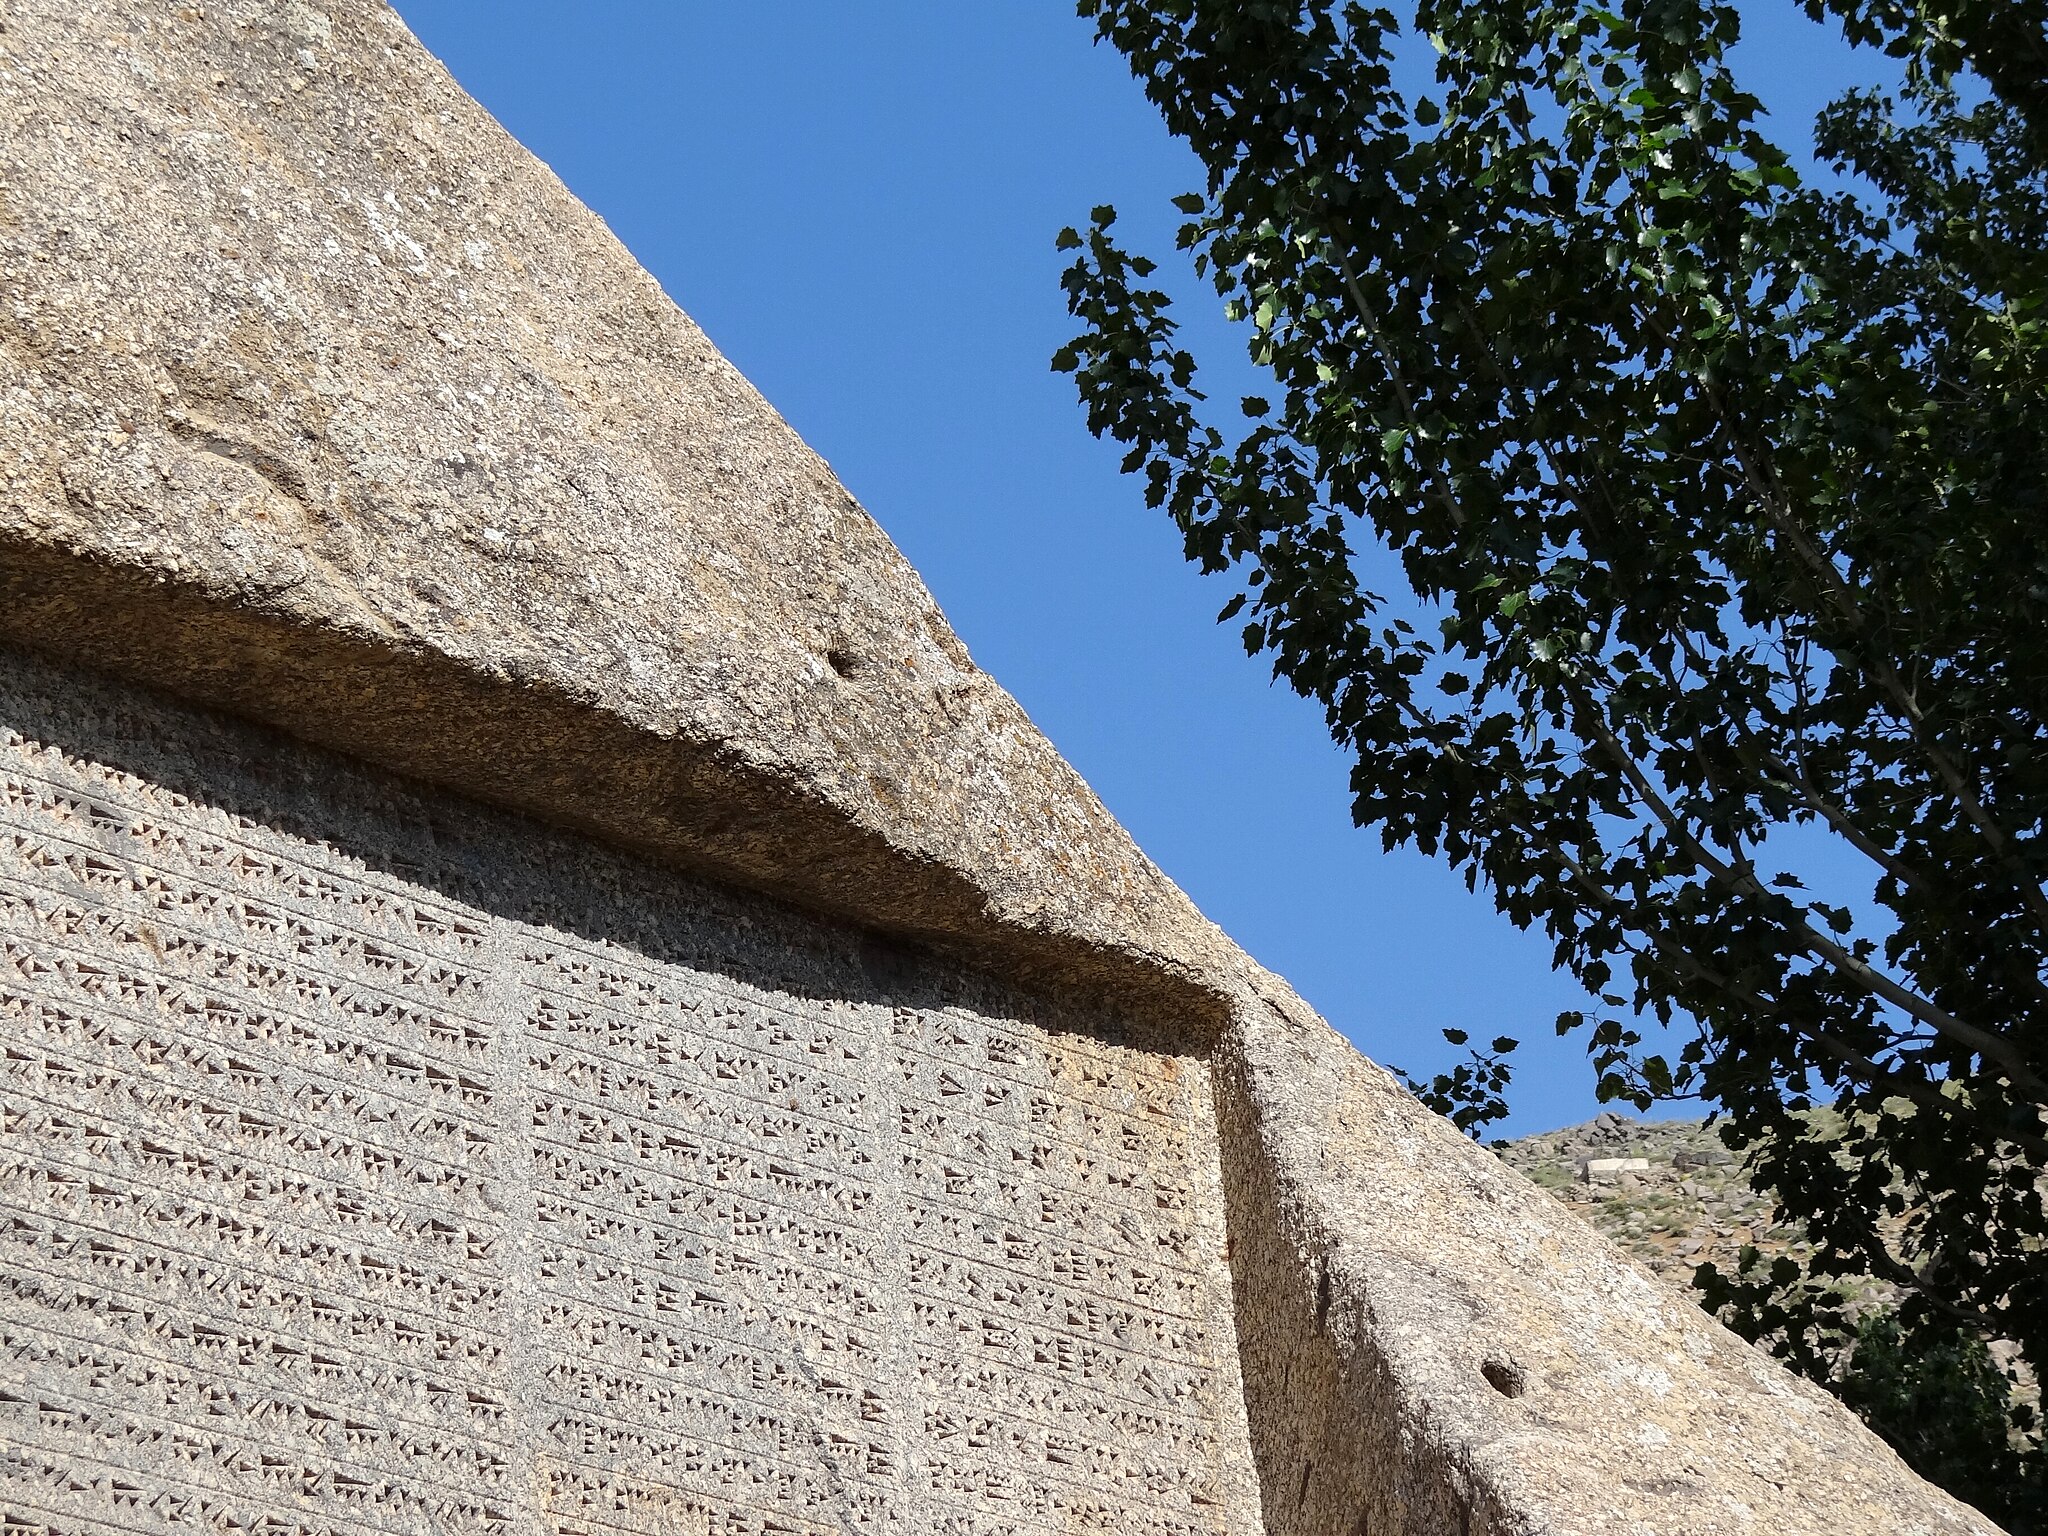
Title: Cuneiform Inscriptions of Darius and Xerxes - Ganjnameh - Outside Hamadan - Western Iran - 02 (7423537120)
Description: Cuneiform Inscriptions of Darius and Xerxes - Ganjnameh - Outside Hamadan - Western Iran - 02
Date: 2012-06-13 22:55
Categories: Ganj Nameh inscriptions, Photographs by Adam Jones, Flickr images reviewed by FlickreviewR 2